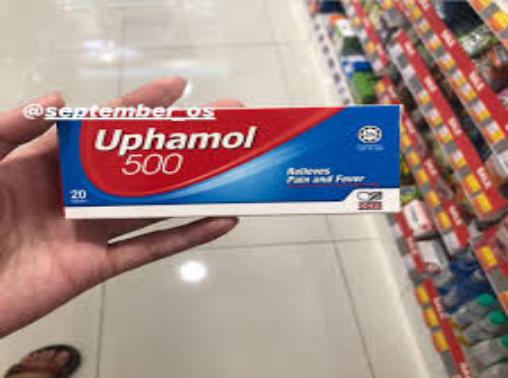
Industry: Medical